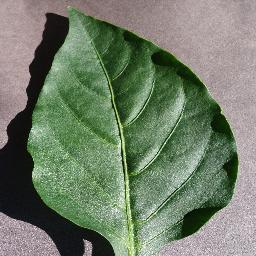
Label: Pepper,_bell___healthy